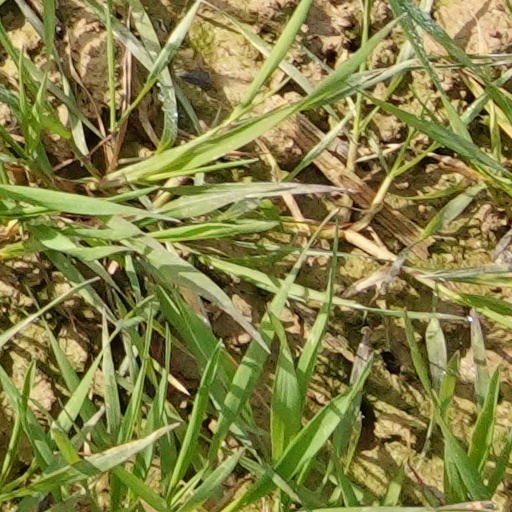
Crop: wheat